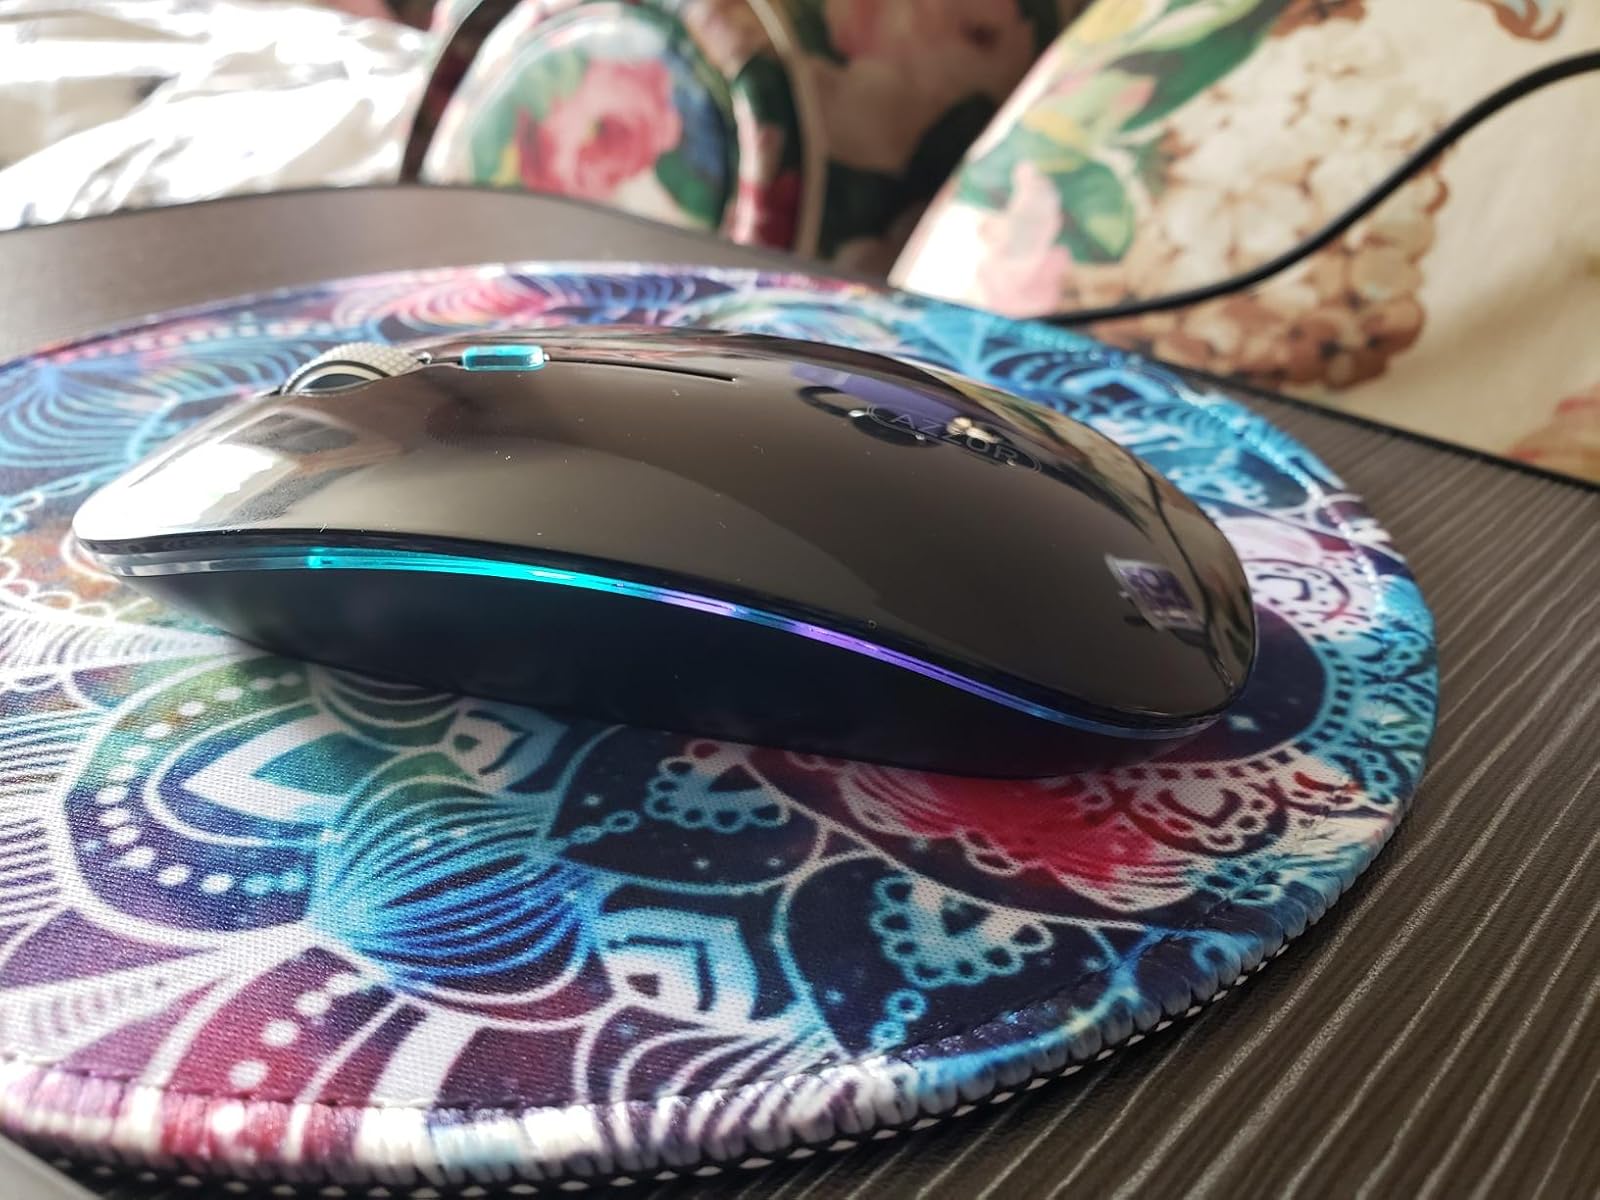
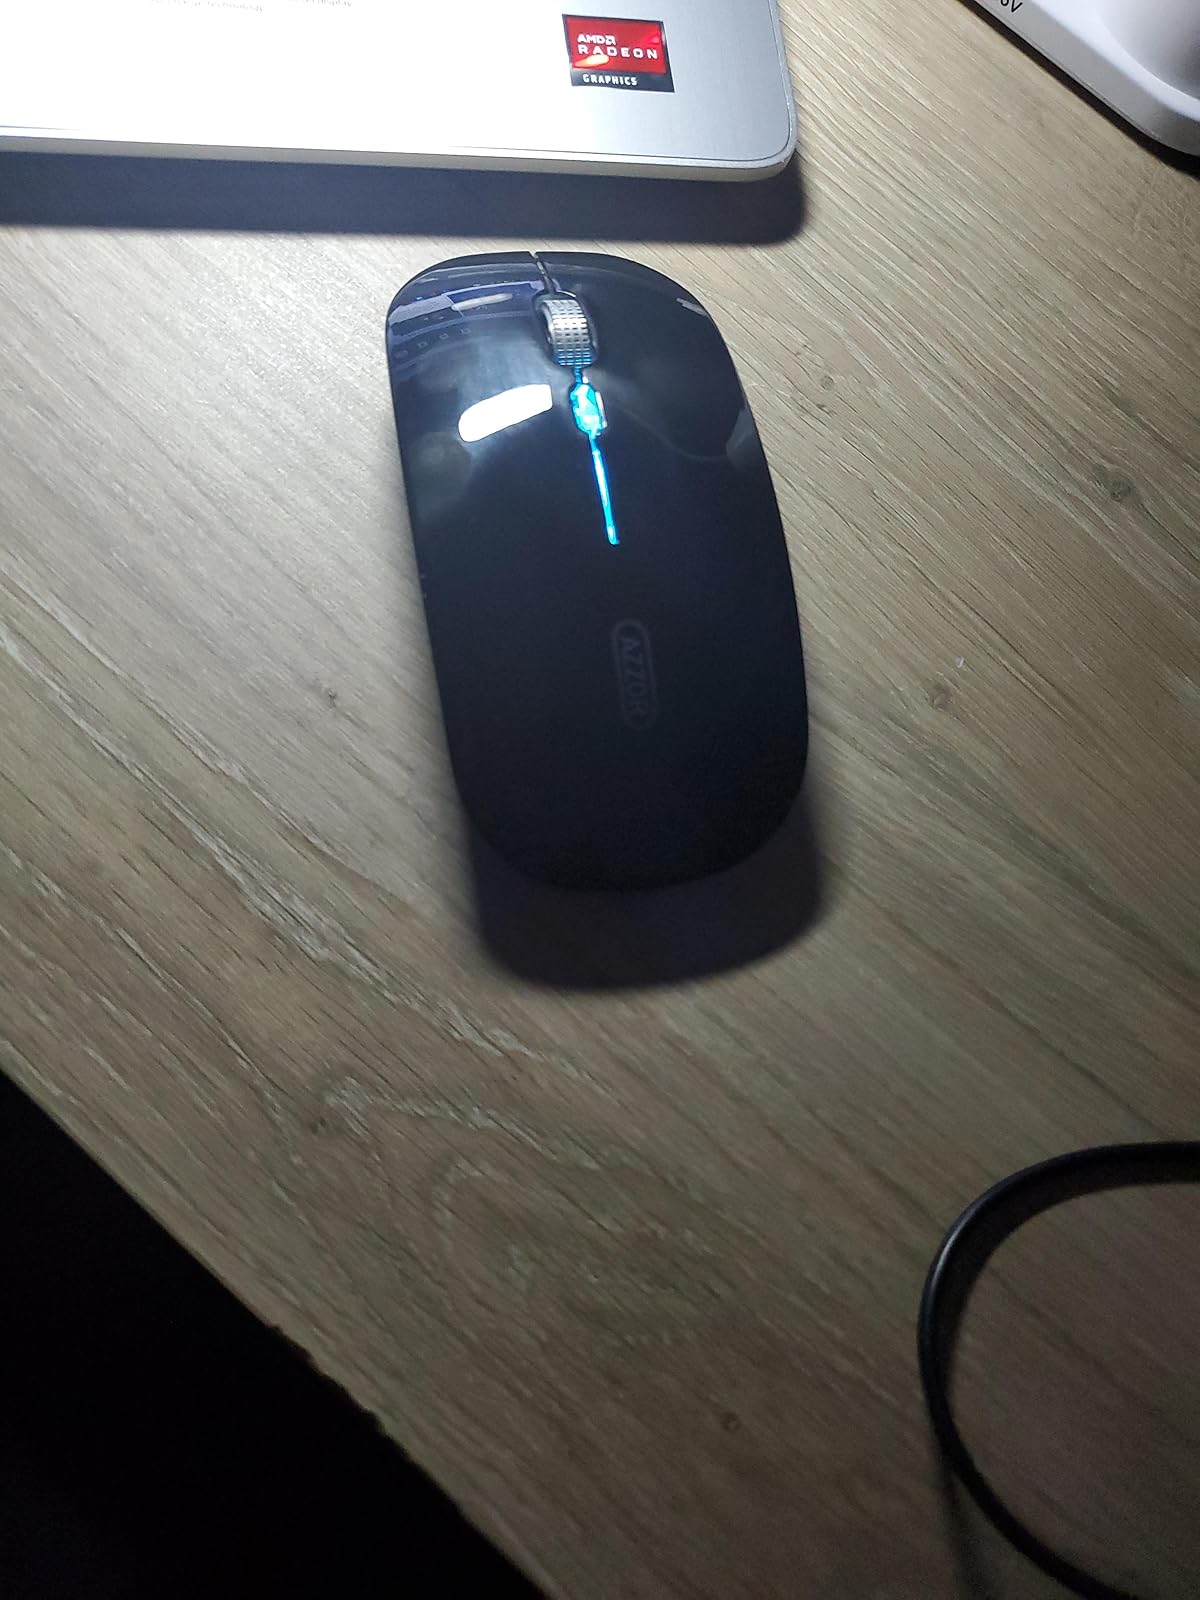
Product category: mouse
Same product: yes